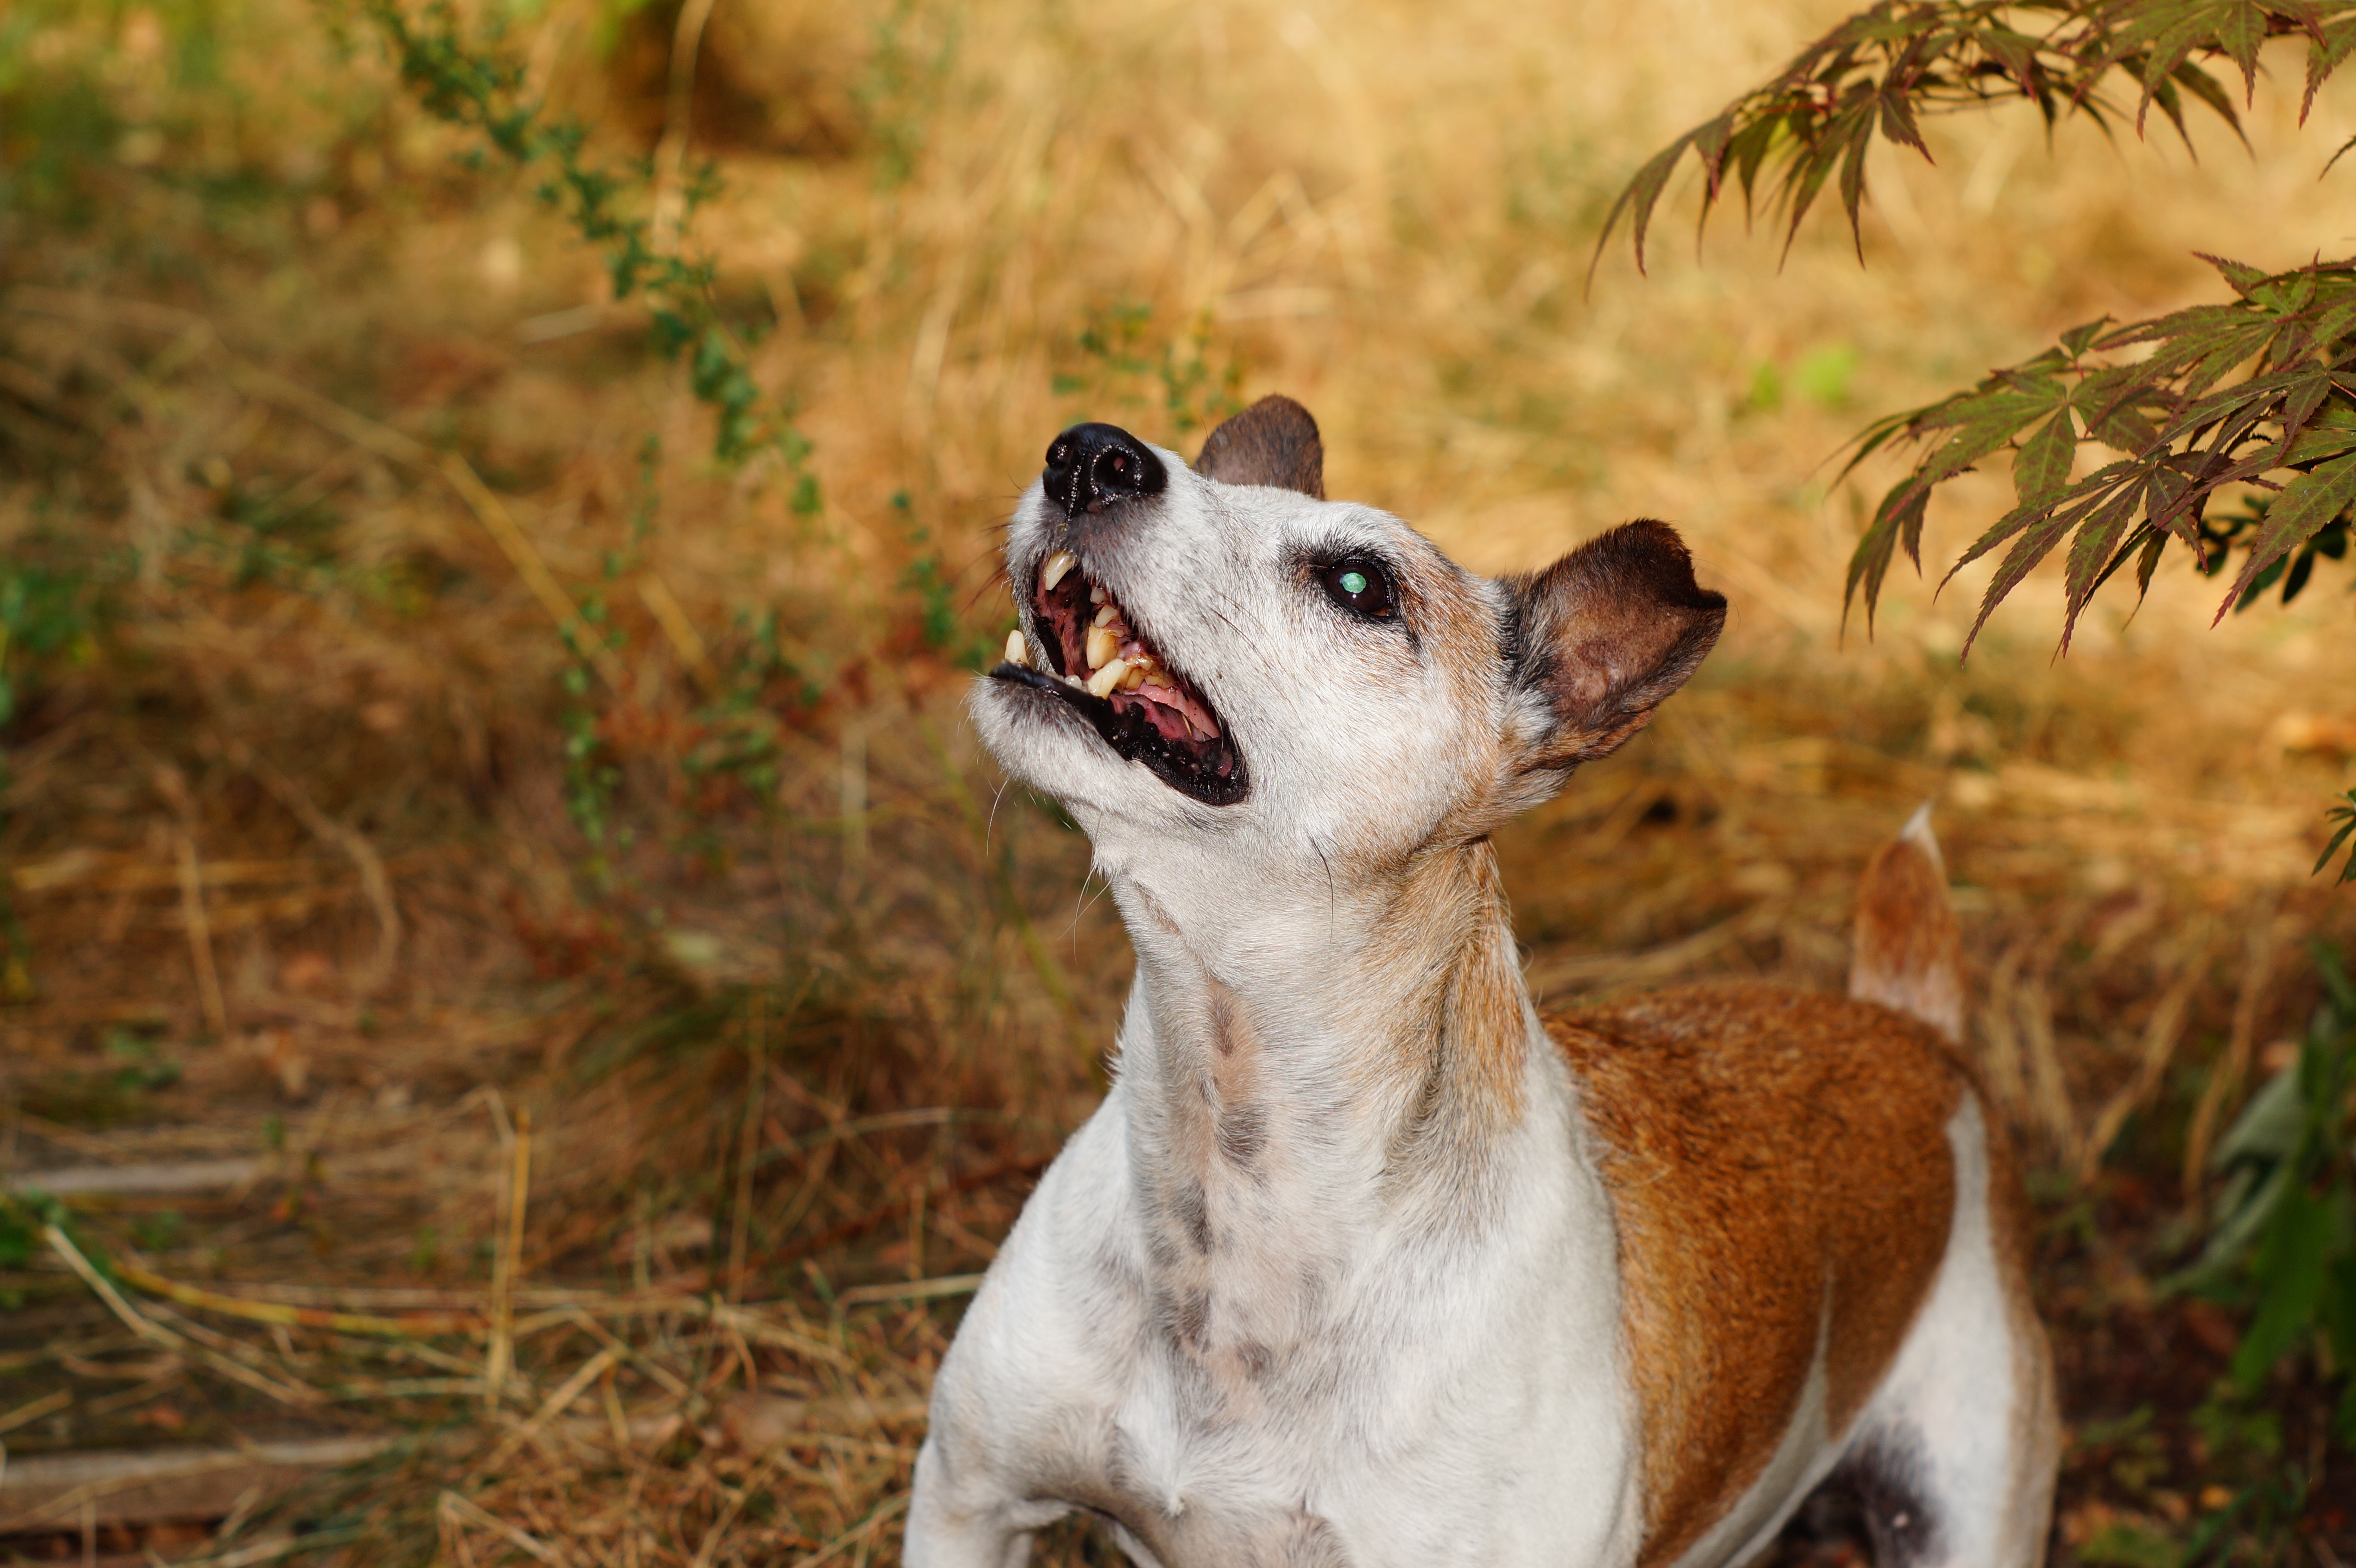
dog, animal, wildlife, mammal, fauna, happy, vertebrate, whippet, terrier, purebred dog, parson russell, dog like mammal